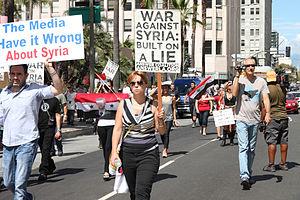
Le massacre de la Ghouta est un bombardement à l'arme chimique au gaz sarin qui s'est produit le 21 août 2013 pendant la guerre civile syrienne et a frappé plusieurs villes et quartiers à l'est et au sud de Damas en Syrie dans l'ancienne oasis de la Ghouta tenue par l'Armée syrienne libre. L'attaque a fait entre plusieurs centaines et près de 2 000 morts selon différentes estimations, la grande majorité des victimes étant des civils. Il s'agit de l'attaque chimique la plus meurtrière depuis le massacre de Halabja et la deuxième bataille d'al-Faw menés par l'armée irakienne en 1988.